Port Elizabeth Harbour 0-4-0ST

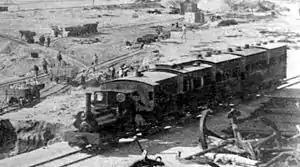
PEHB engine B, ex Despatch Brickmaking & Woolwashing Co.

The builders, works numbers, order dates, original numbers and letterings, renumbering and disposition of the Port Elizabeth Harbour Board locomotives of 1894 are listed in the table. The Fox, Walker and Lowca locomotives are included in the table.